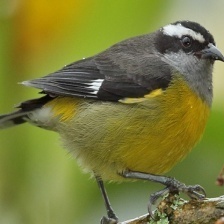
Species: BANANAQUIT
Scientific name: COEREBA FLAVEOLA